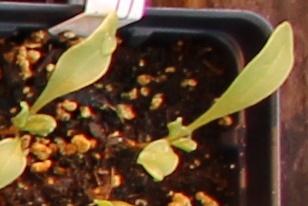
Label: Sugar beet